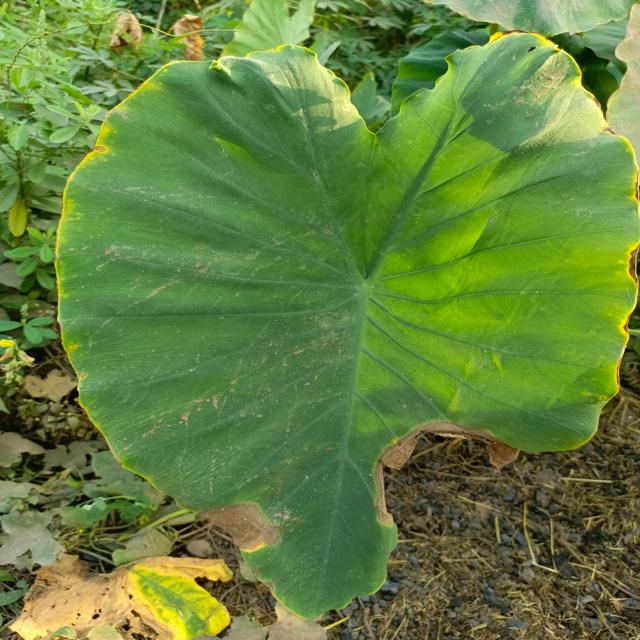
Label: Late_Blight